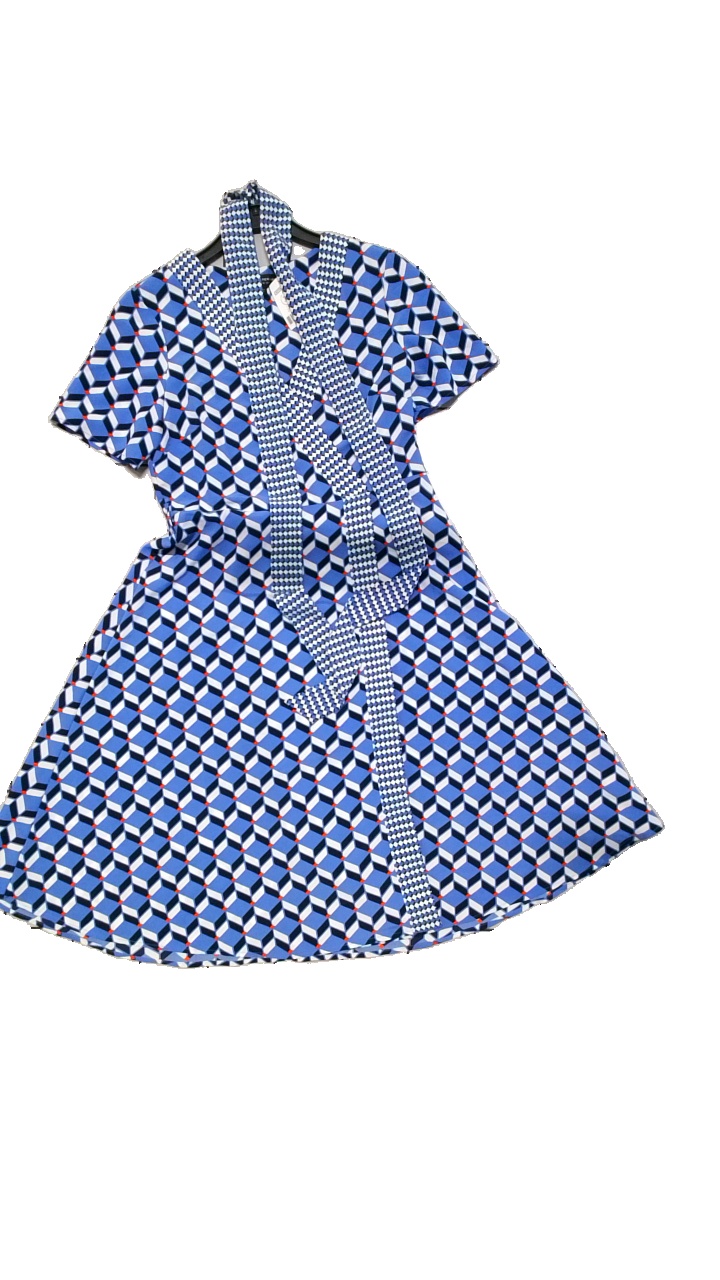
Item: Dress (Ladies)
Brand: Dorothy Perkins
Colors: Multicolor, Blue, White, Red
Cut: Loose
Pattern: Geometric print
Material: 100% polyester
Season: All
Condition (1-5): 4
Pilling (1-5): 5
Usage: Reuse
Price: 250-400